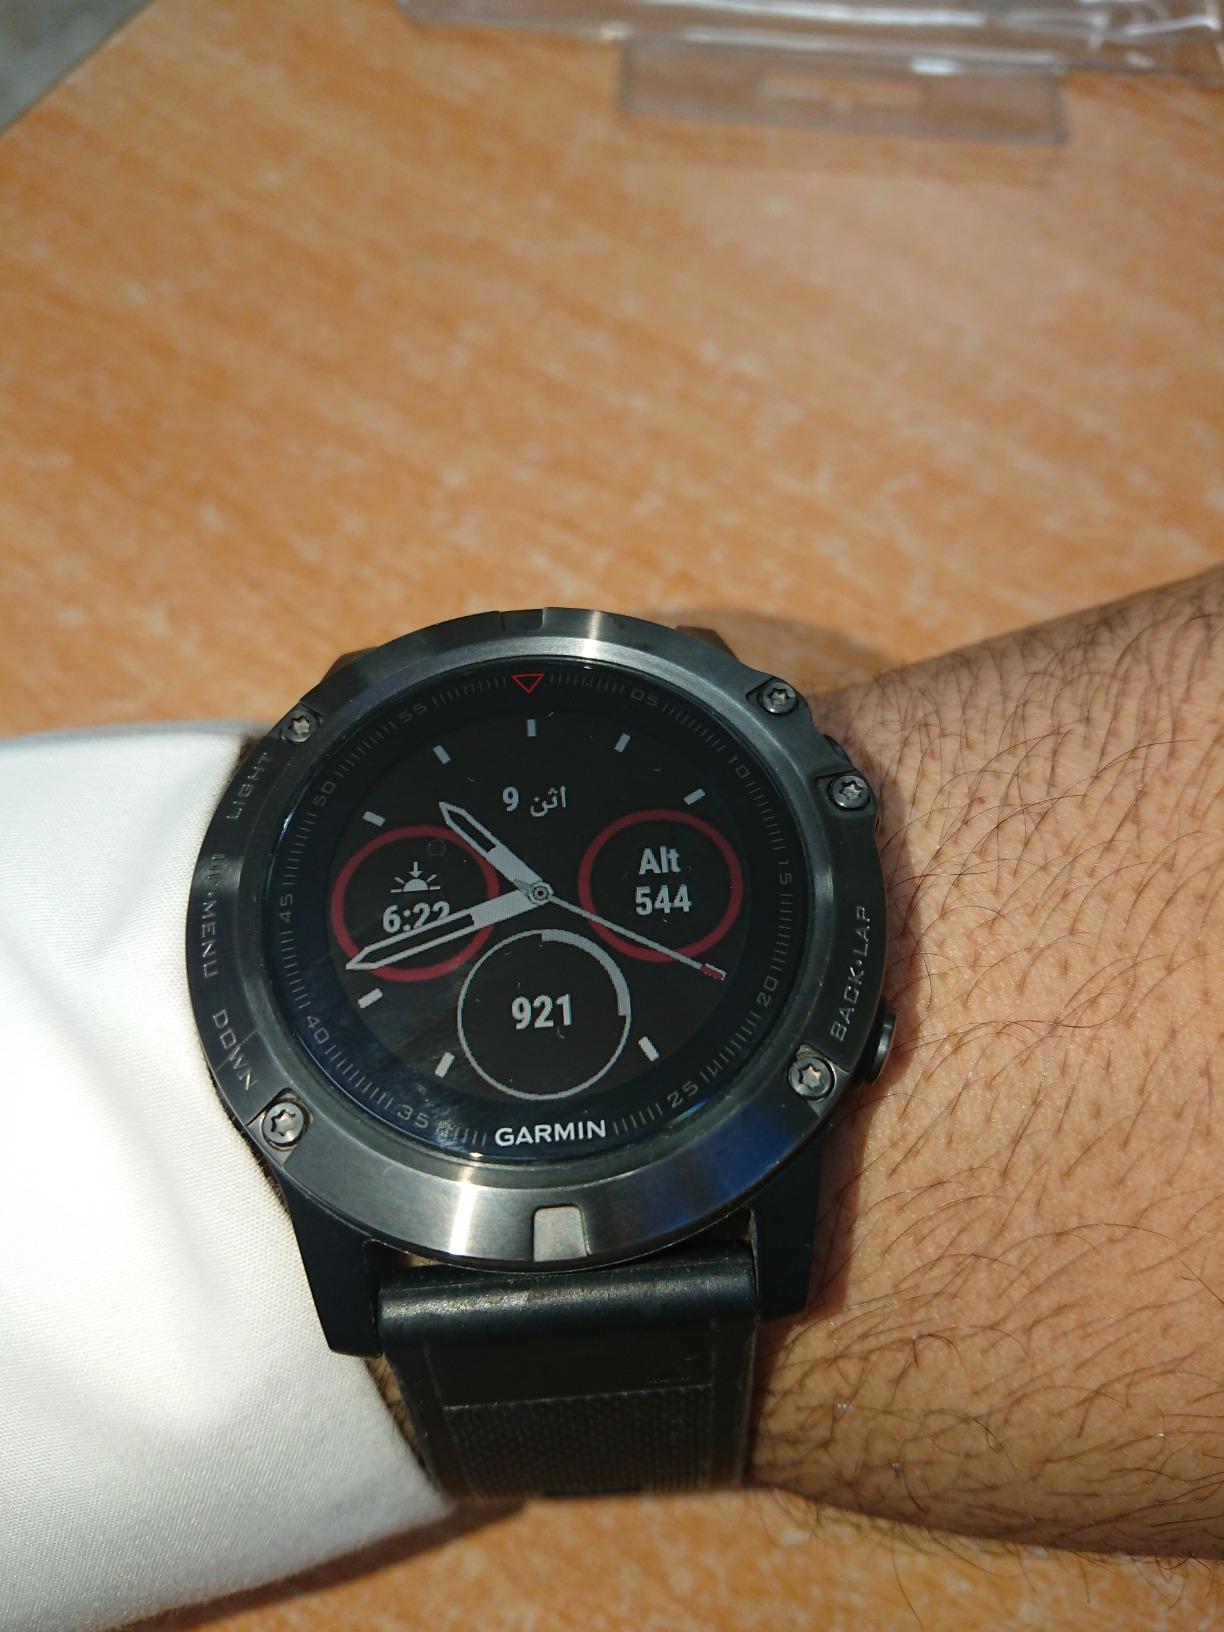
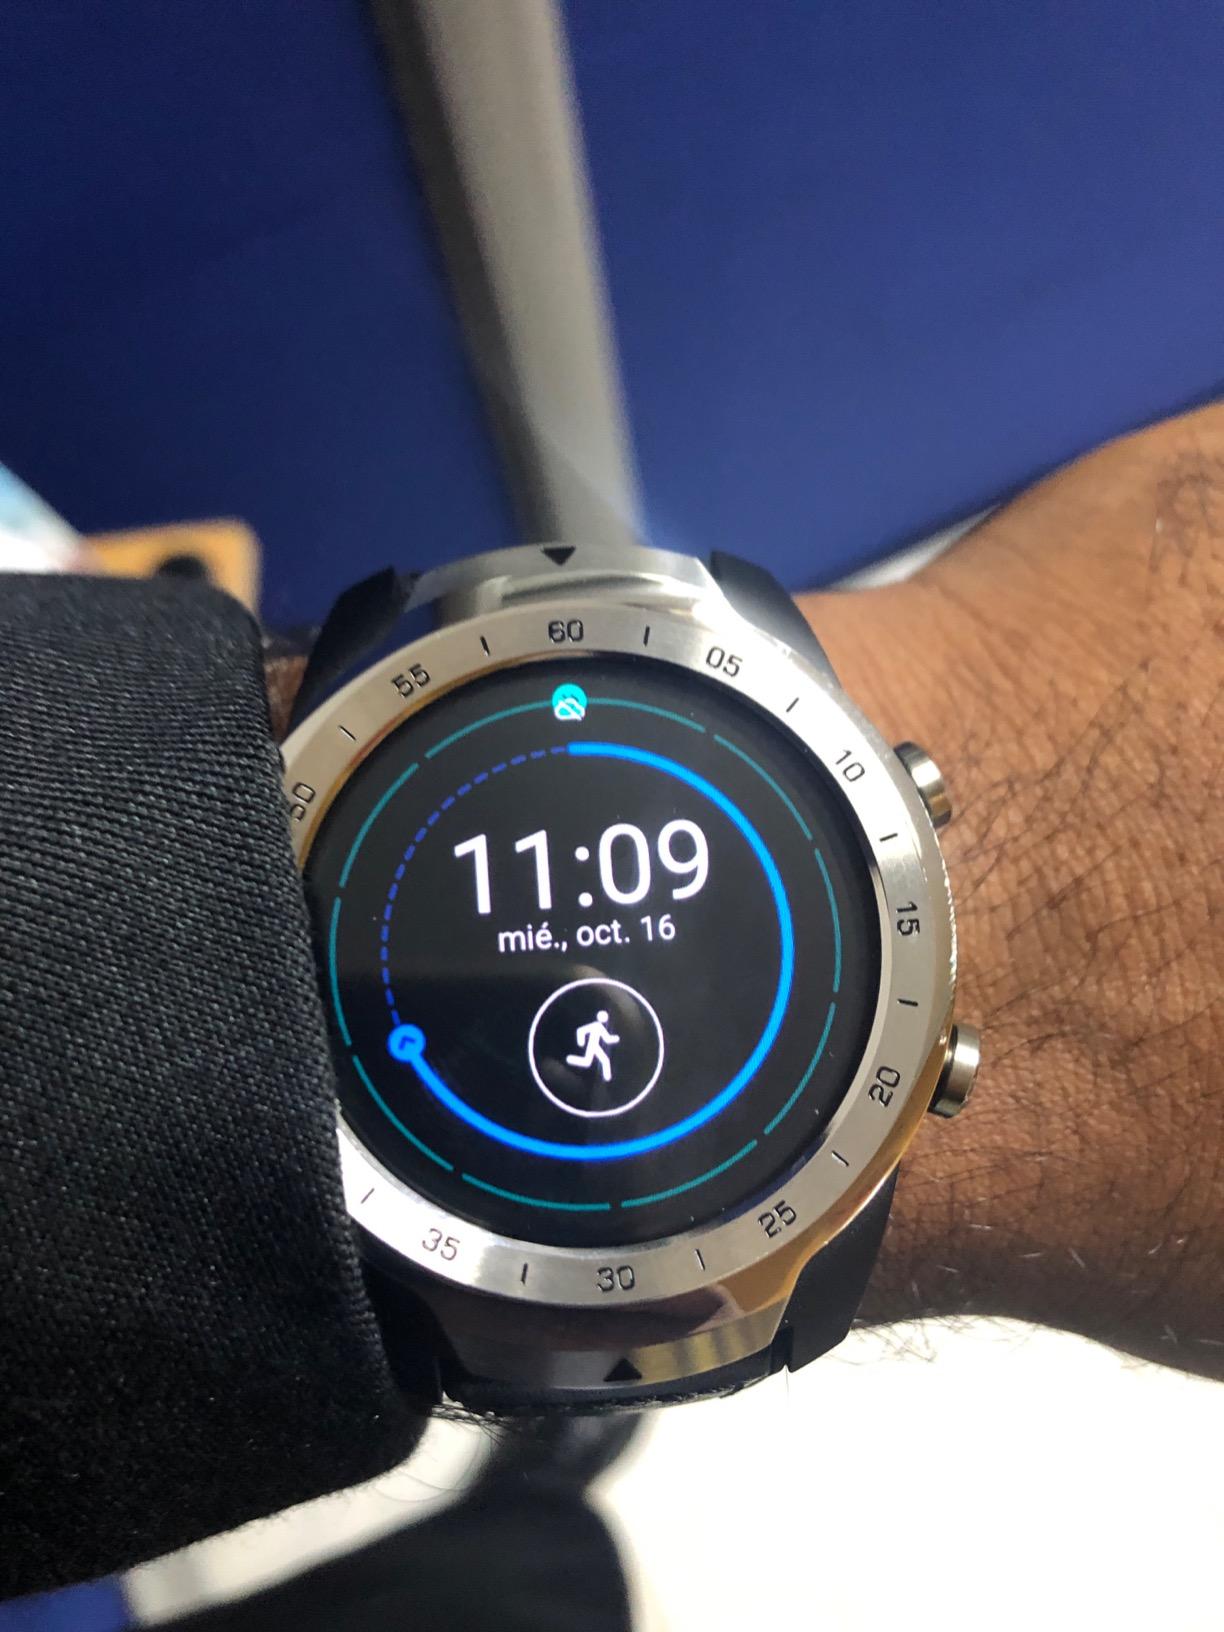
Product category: smartwatch
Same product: no